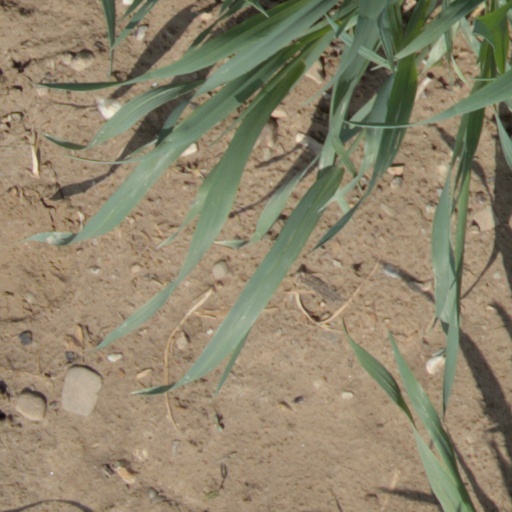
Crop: wheat